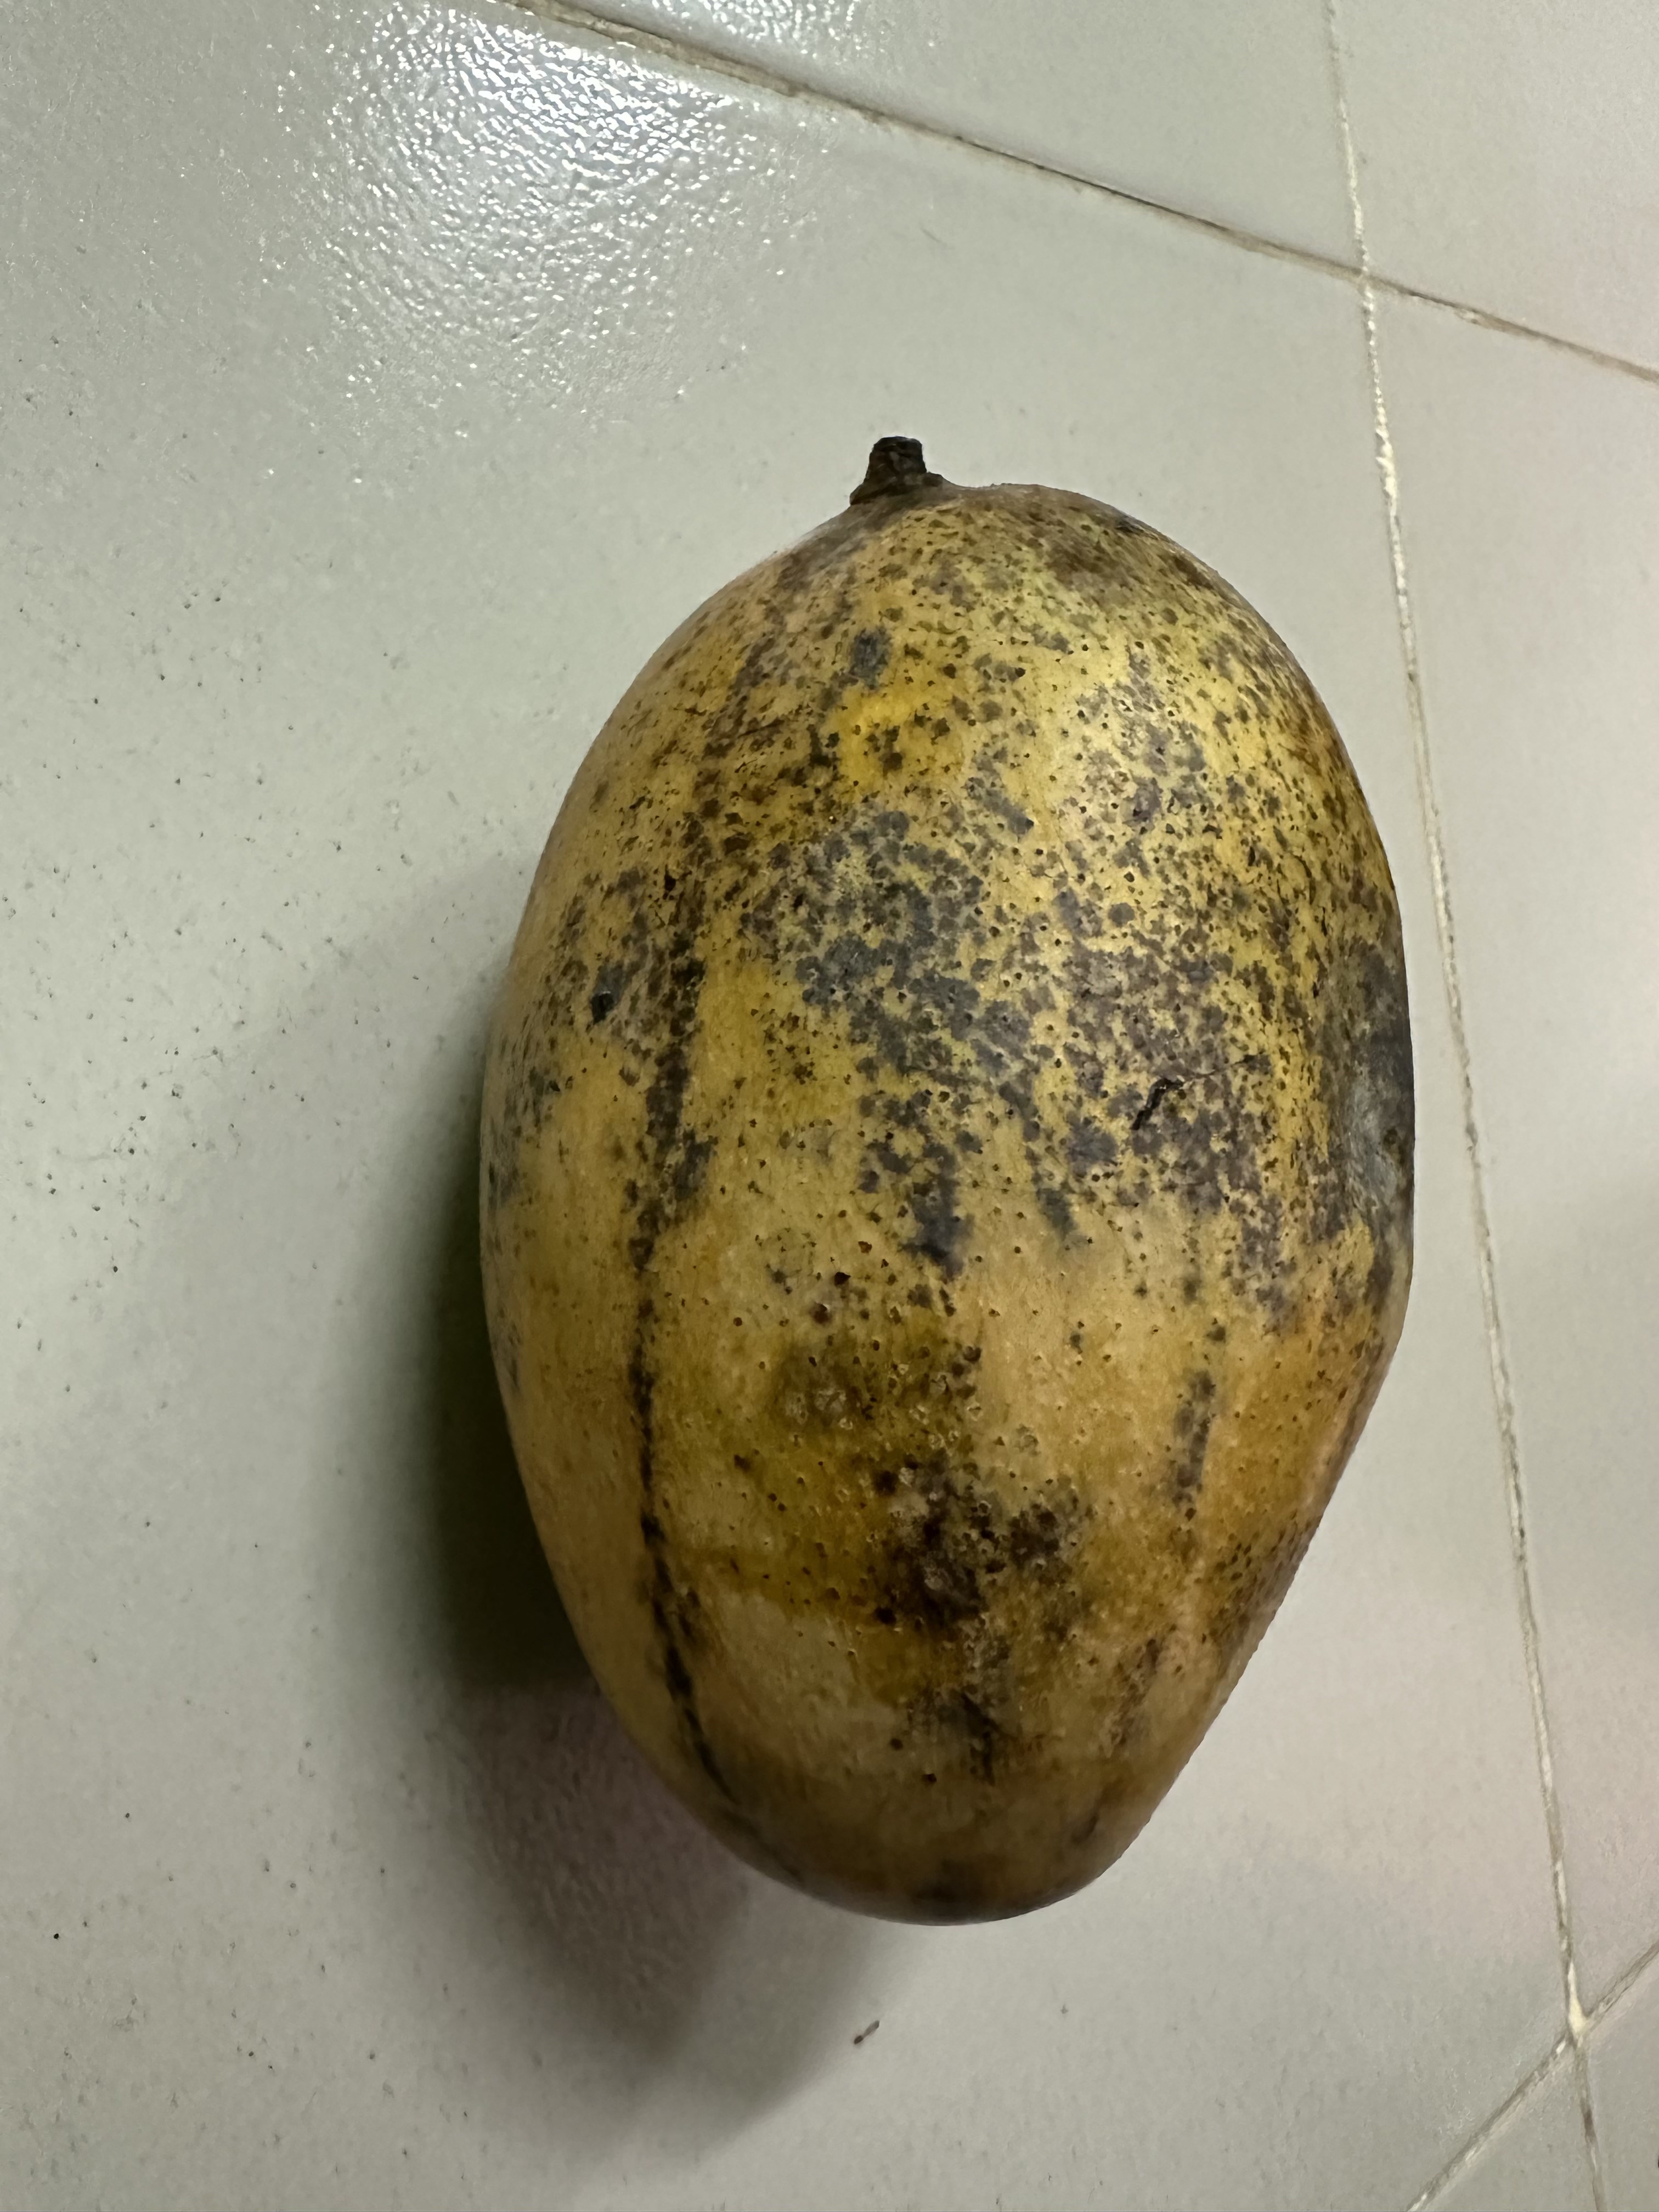
Mango variety: Mollika